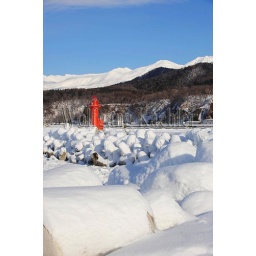
Japan, hokkaido island, shiretoko peninsula , utoro port, red lighthouse with mountains in background